Marco Longhi

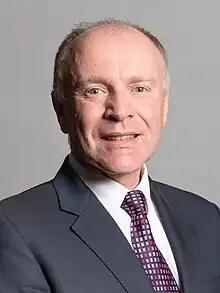
Official portrait, 2020

Marco Andrea Longhi (born 22 April 1967) is a British politician who served as the Conservative Member of Parliament (MP) for Dudley North from 2019 to 2024. In January 2025, he defected to Reform UK.